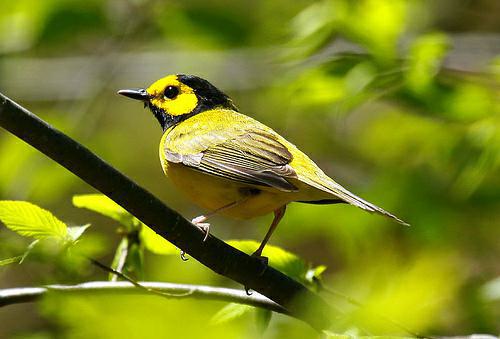
A photo of a hooded warbler